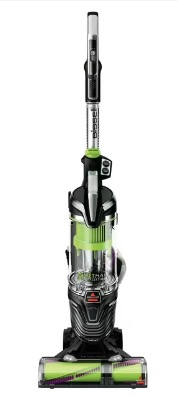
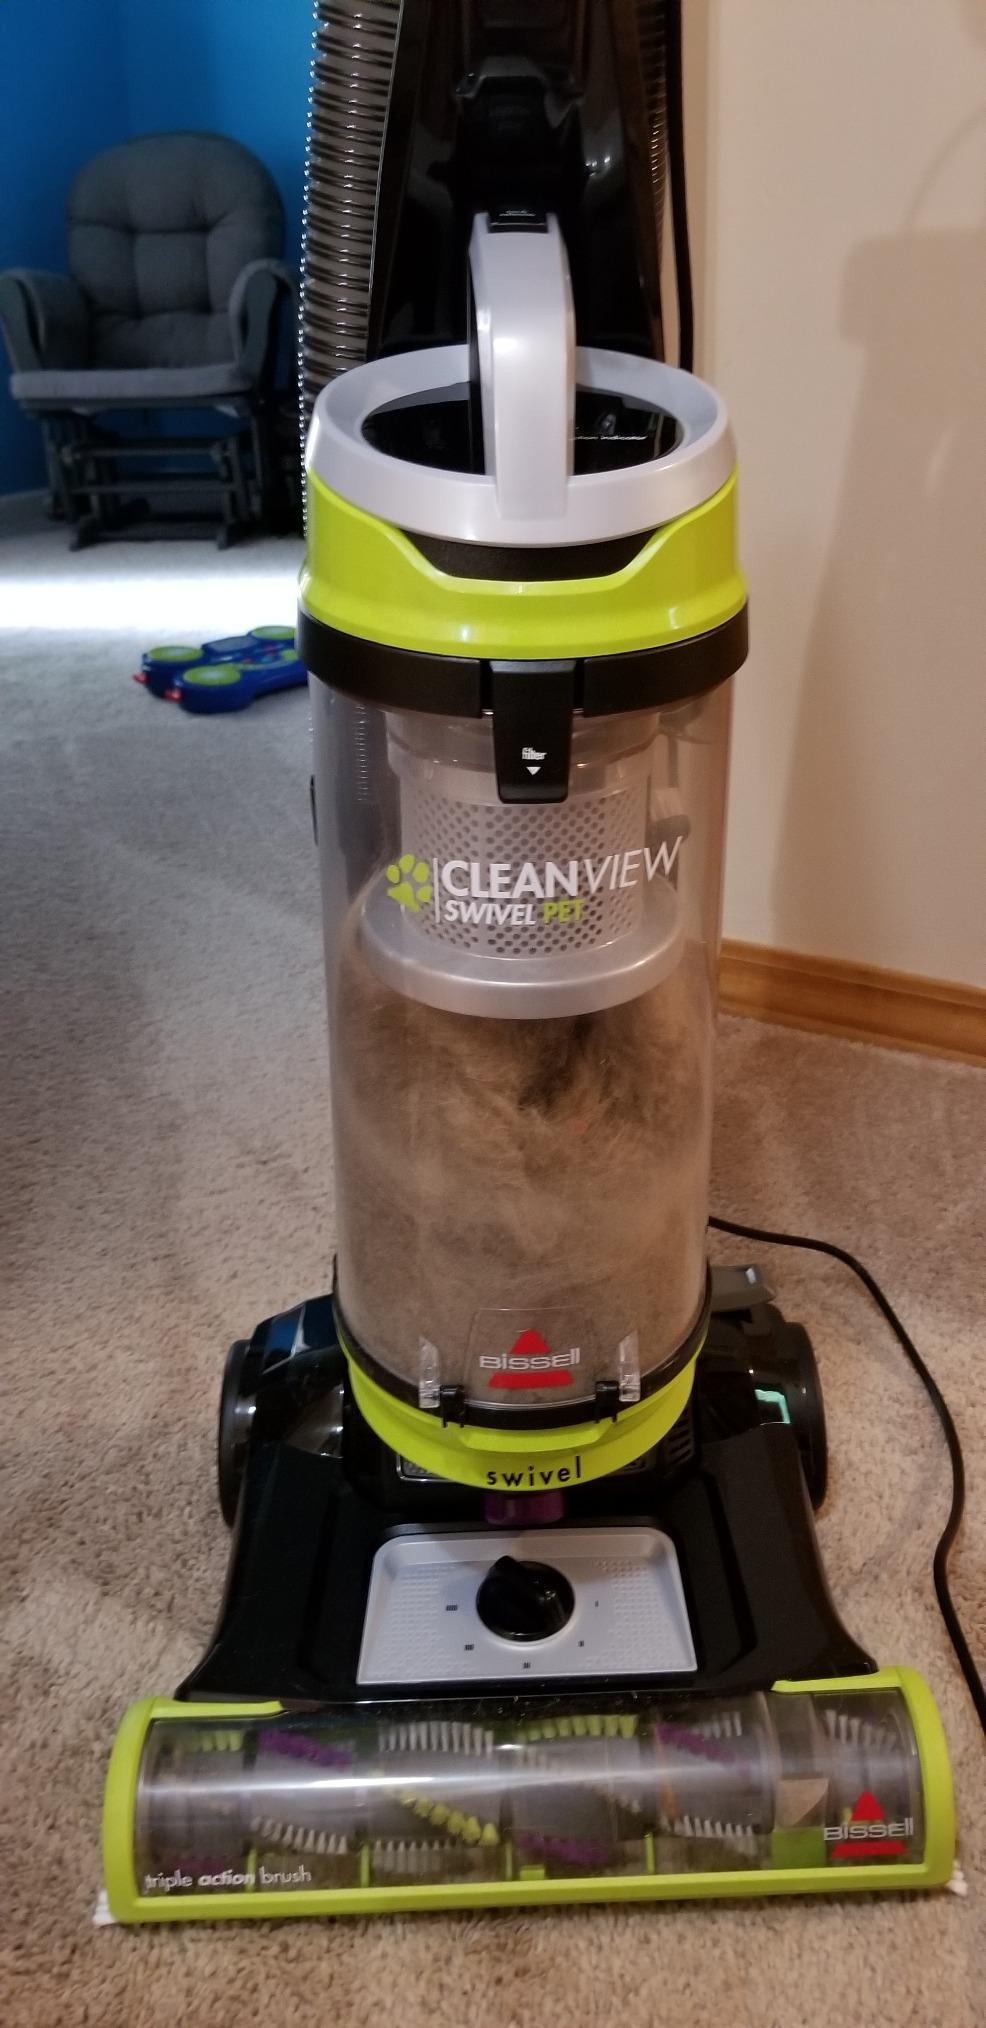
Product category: items_vacuum
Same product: no